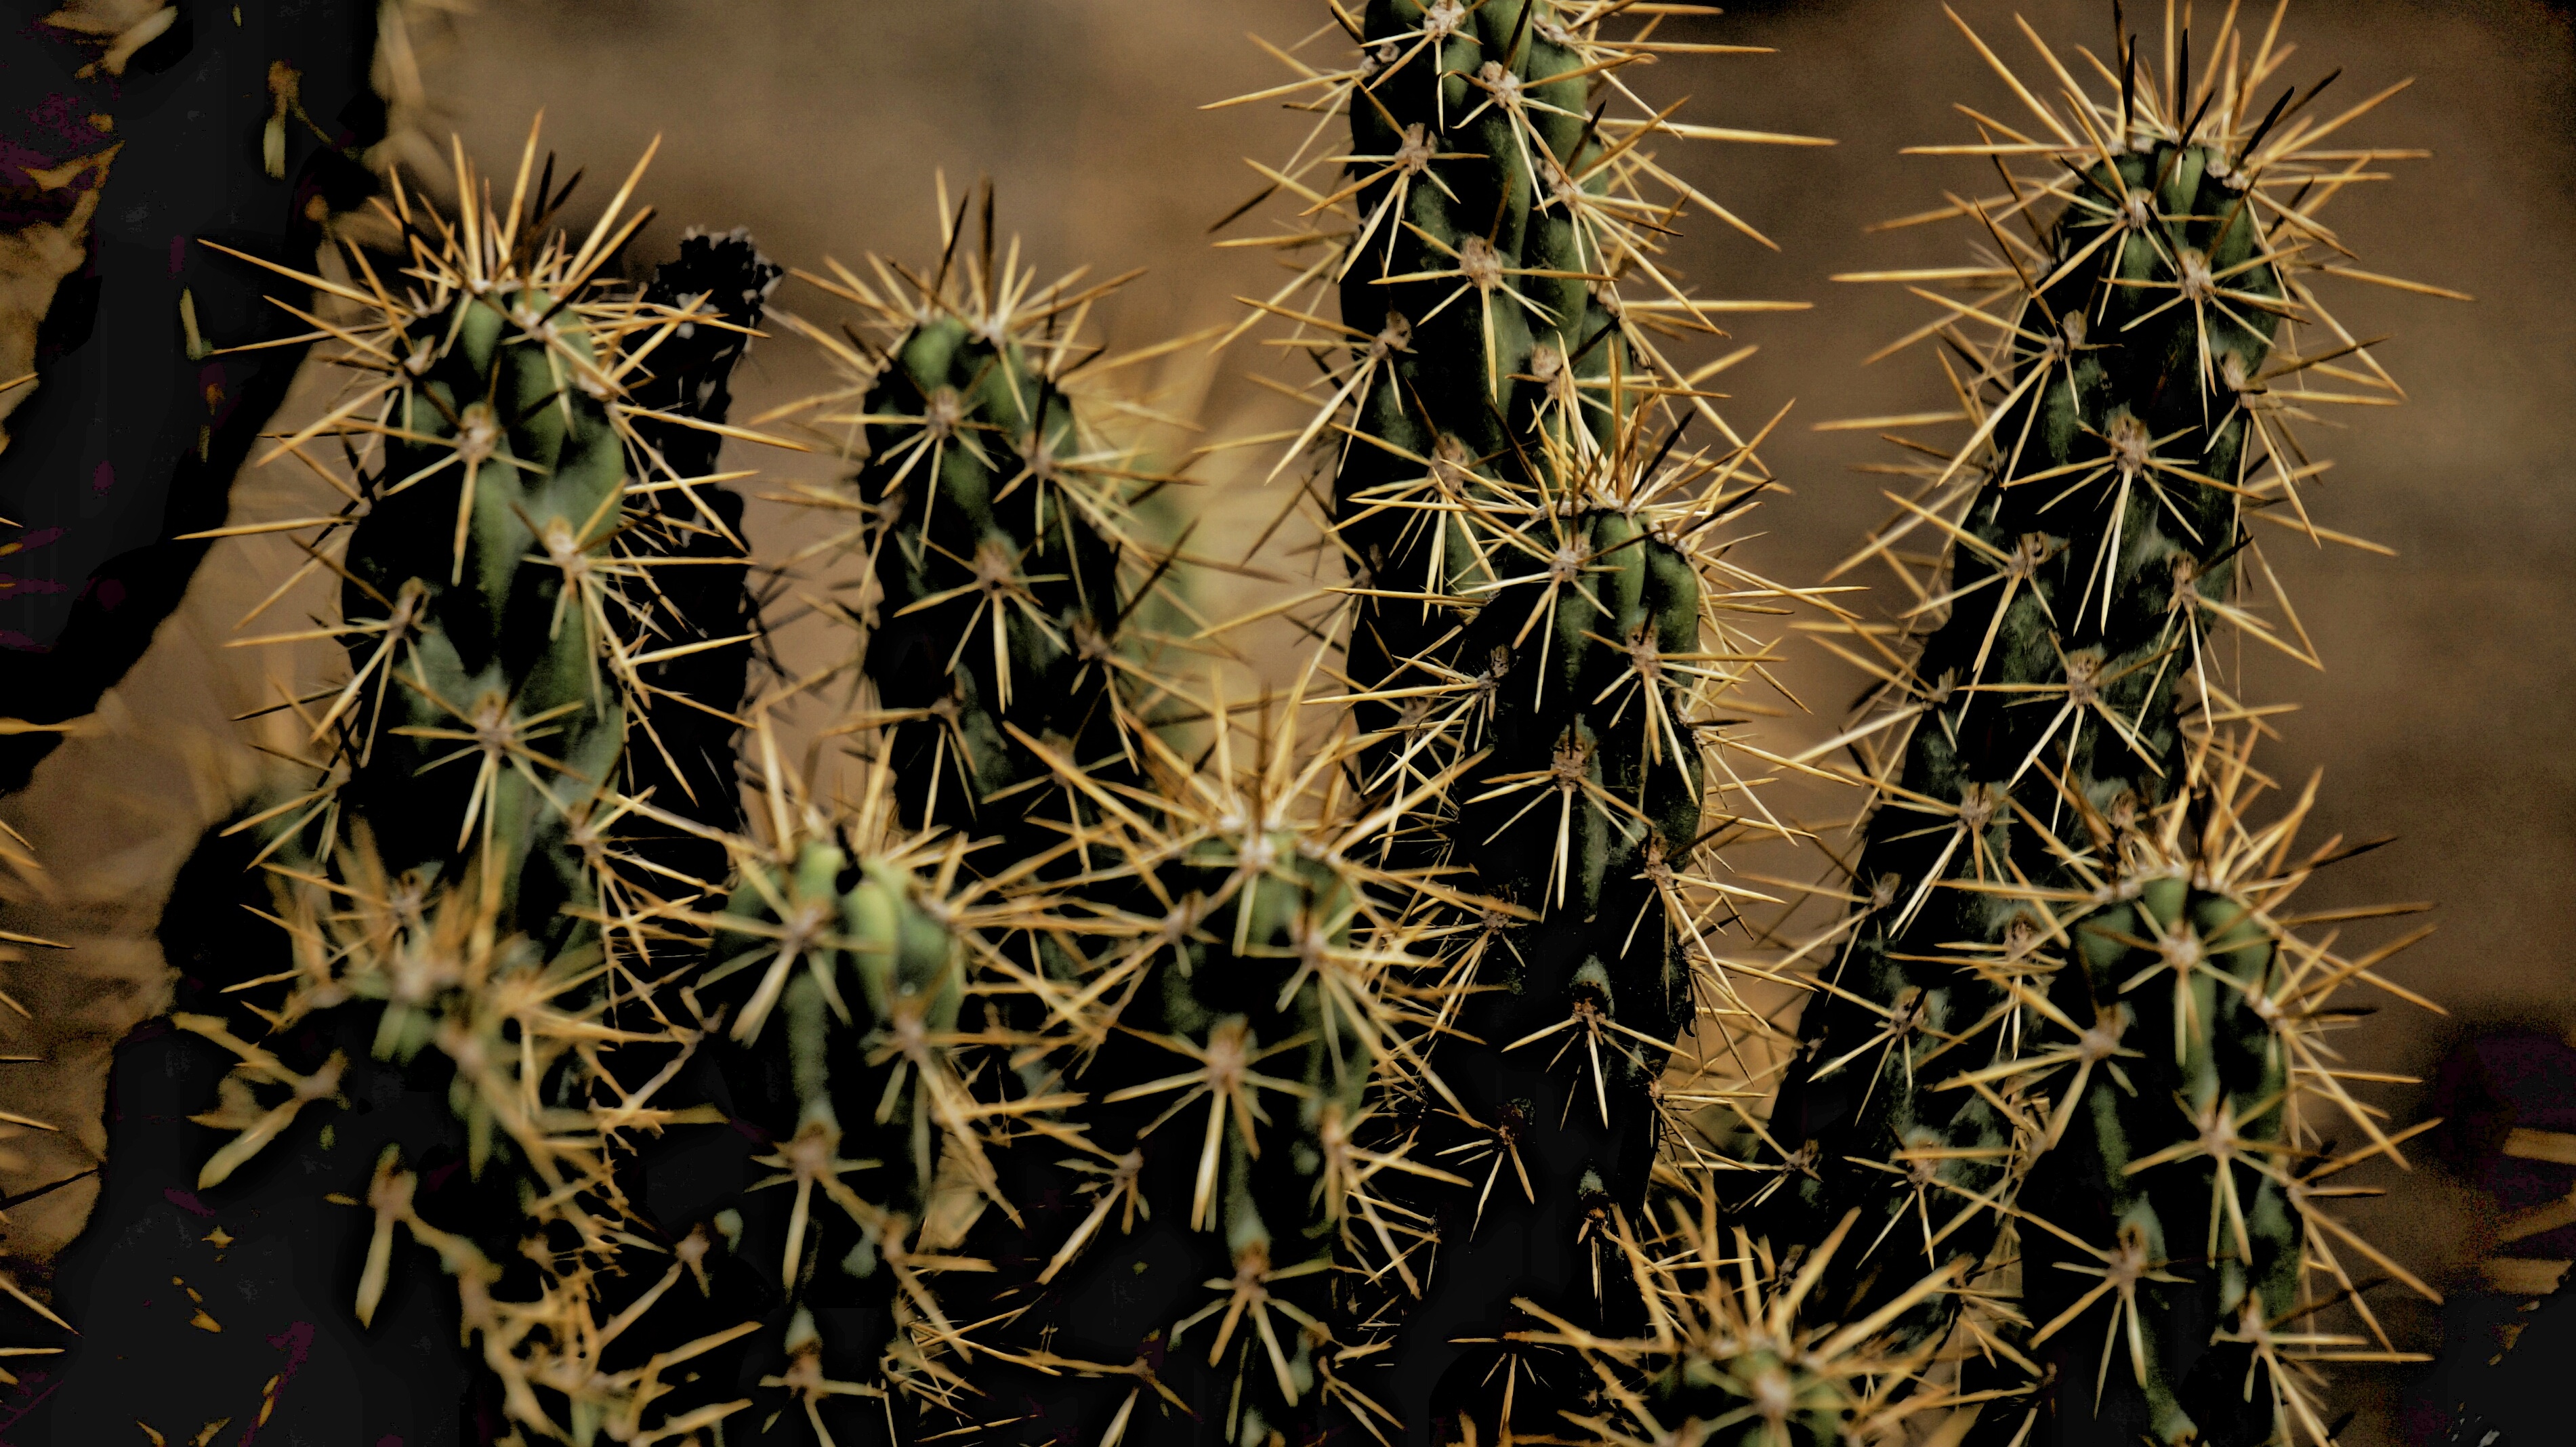
cactus, plant, flower, botany, flora, caryophyllales, flowering plant, plant stem, land plant, thorns spines and prickles, hedgehog cactus, san pedro cactus